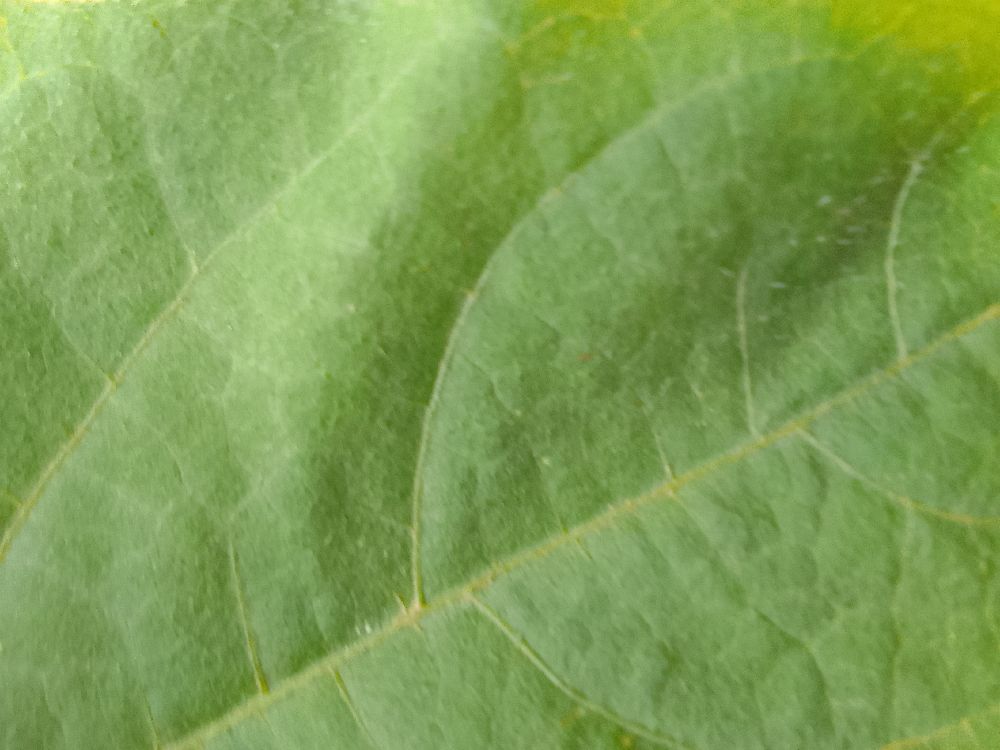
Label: healthy